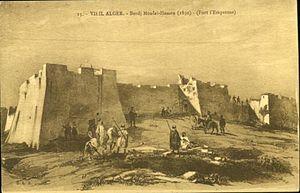
Bordj Moulay Hassan, ou Fort l'Empereur en 1830
Bordj Moulay Hassan ou Fort de l'Empereur était une forteresse ottomane couvrant le sud d'Alger située au sommet de la colline du Savon.